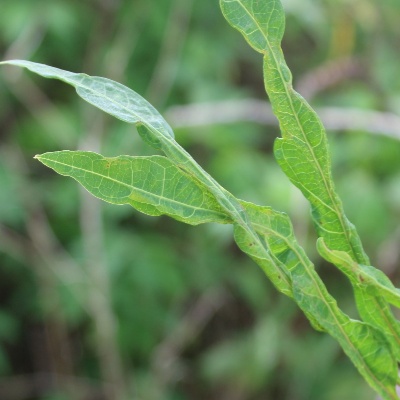
Crop: Cassava
Condition: mosaic